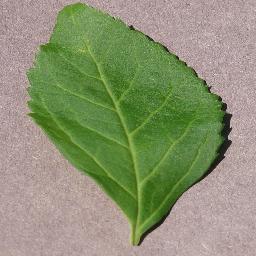
Label: Cherry___healthy